Cretaceous–Paleogene extinction event

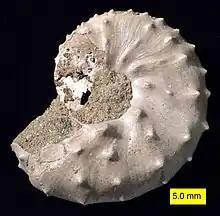
"Discoscaphites iris" ammonite from the Owl Creek Formation (Upper Cretaceous), Owl Creek, Ripley, Mississippi

There is significant variation in the fossil record as to the extinction rate of marine invertebrates across the K–Pg boundary. The apparent rate is influenced by a lack of fossil records, rather than extinctions.